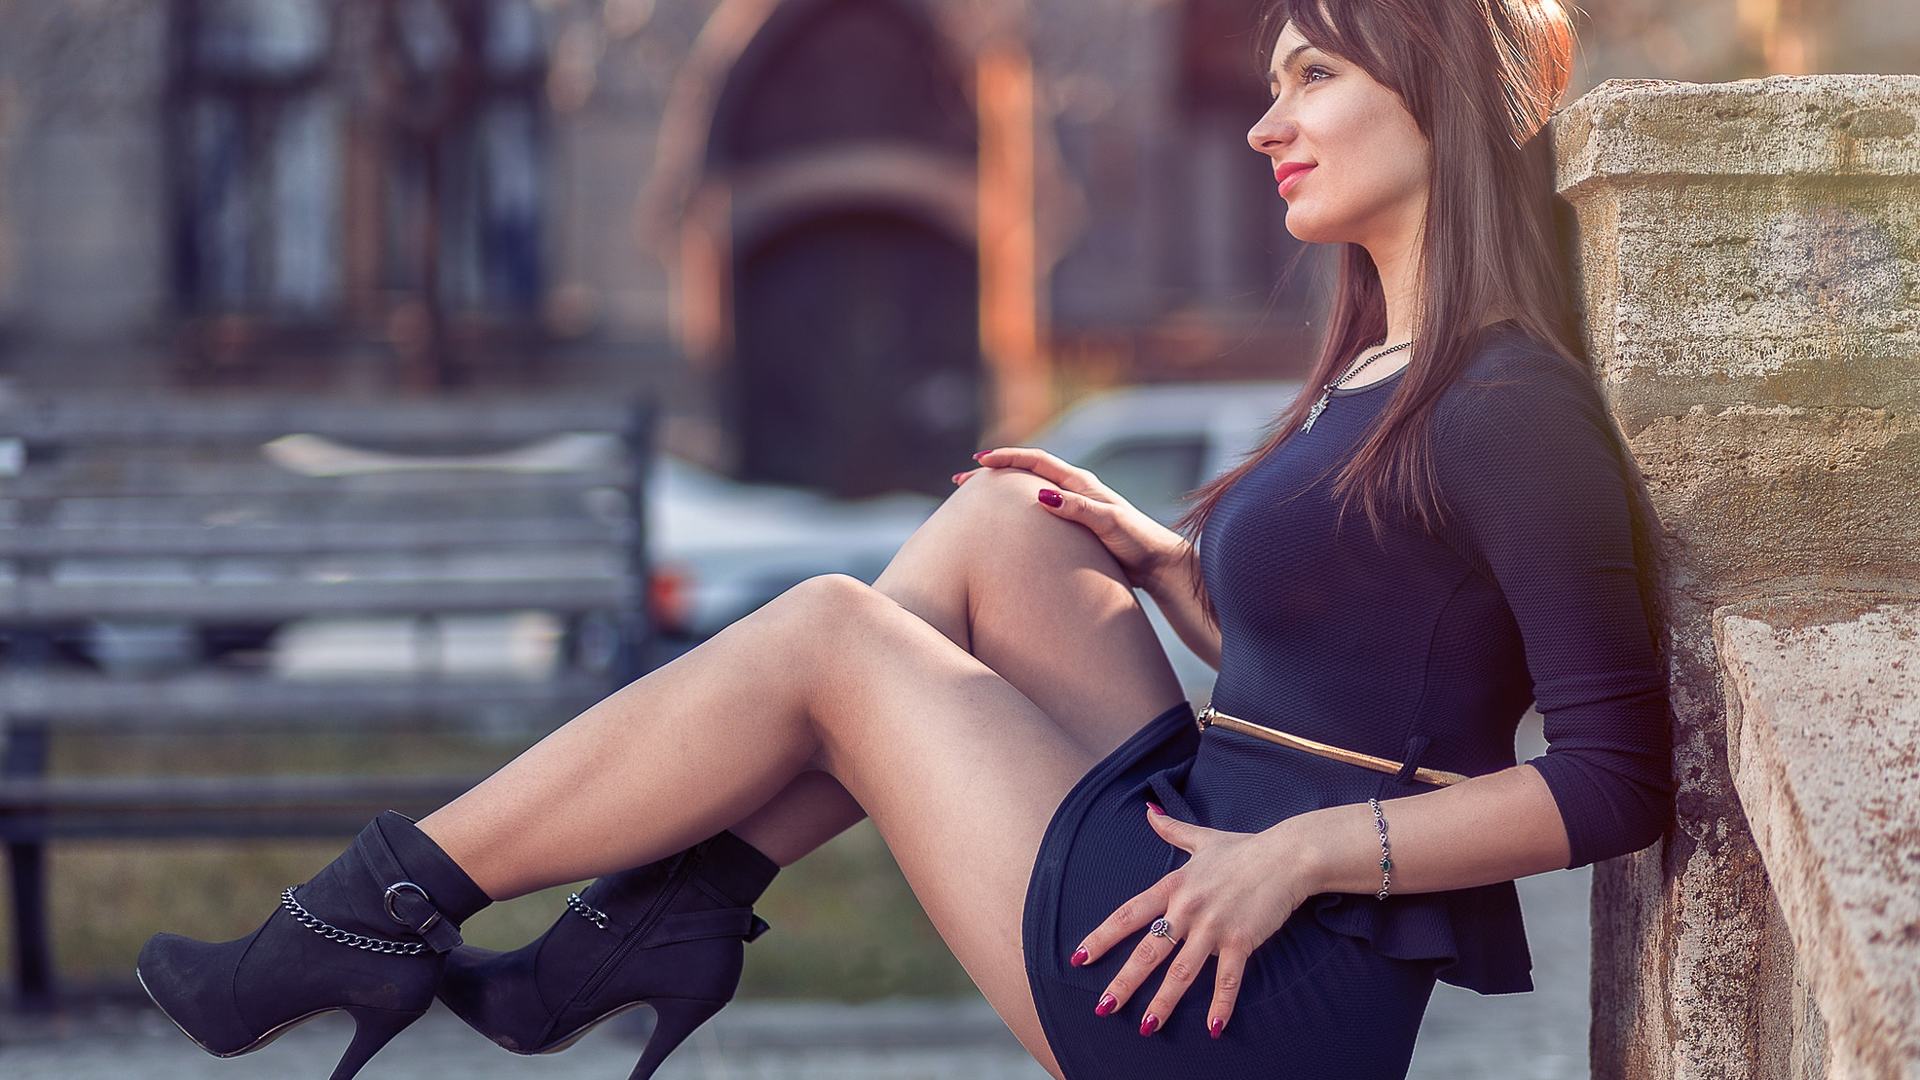
woman, beauty, clothing, lady, leg, fashion, lip, sitting, model, footwear, street fashion, long hair, human leg, shoulder, joint, photo shoot, photography, dress, brown hair, little black dress, shoe, high heels, black hair, fashion accessory, style, thigh